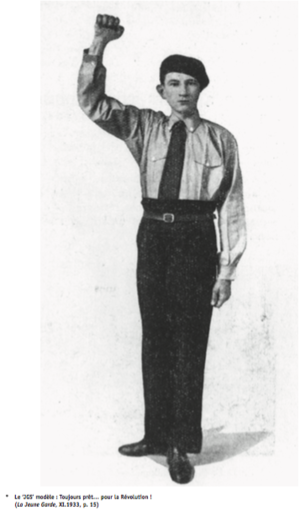
Jeune Garde
Les Jeunes gardes socialistes, parfois simplement désignés sous l'appellation Jeunes gardes, sont, créés en 1886, une organisation belge de jeunes se projetant sur l'idéal du socialisme et se reconnaissant premièrement dans le Parti ouvrier belge. Autonome du Parti mais défendant tout de même le programme socialiste, leurs actions sont orientées vers un militantisme plus poussé que leurs ainés. Marqué de périodes intenses, l'organisation s'essouffle malgré tout à l'approche de la Seconde Guerre mondiale avant de disparaitre.